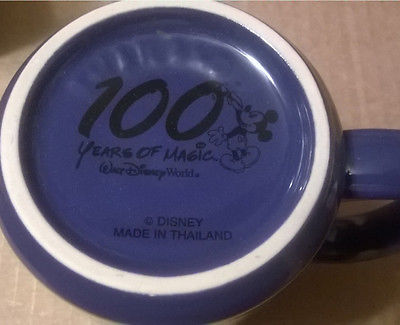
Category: mug